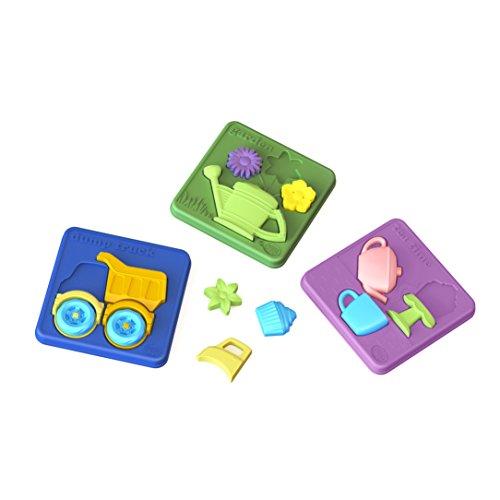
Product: Green Toys Dump Truck Puzzle (4 Piece)
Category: Toys & Games | Puzzles | Jigsaw Puzzles
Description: Color combinations may vary.
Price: $10.31
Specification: ProductDimensions:7.8x7.8x1.2inches|ItemWeight:5.8ounces|ShippingWeight:8.8ounces(Viewshippingratesandpolicies)|DomesticShipping:ItemcanbeshippedwithinU.S.|InternationalShipping:ThisitemcanbeshippedtoselectcountriesoutsideoftheU.S.LearnMore|ASIN:B01B5TUN5G|Itemmodelnumber:PZDT-1161|Manufacturerrecommendedage:12months-15years